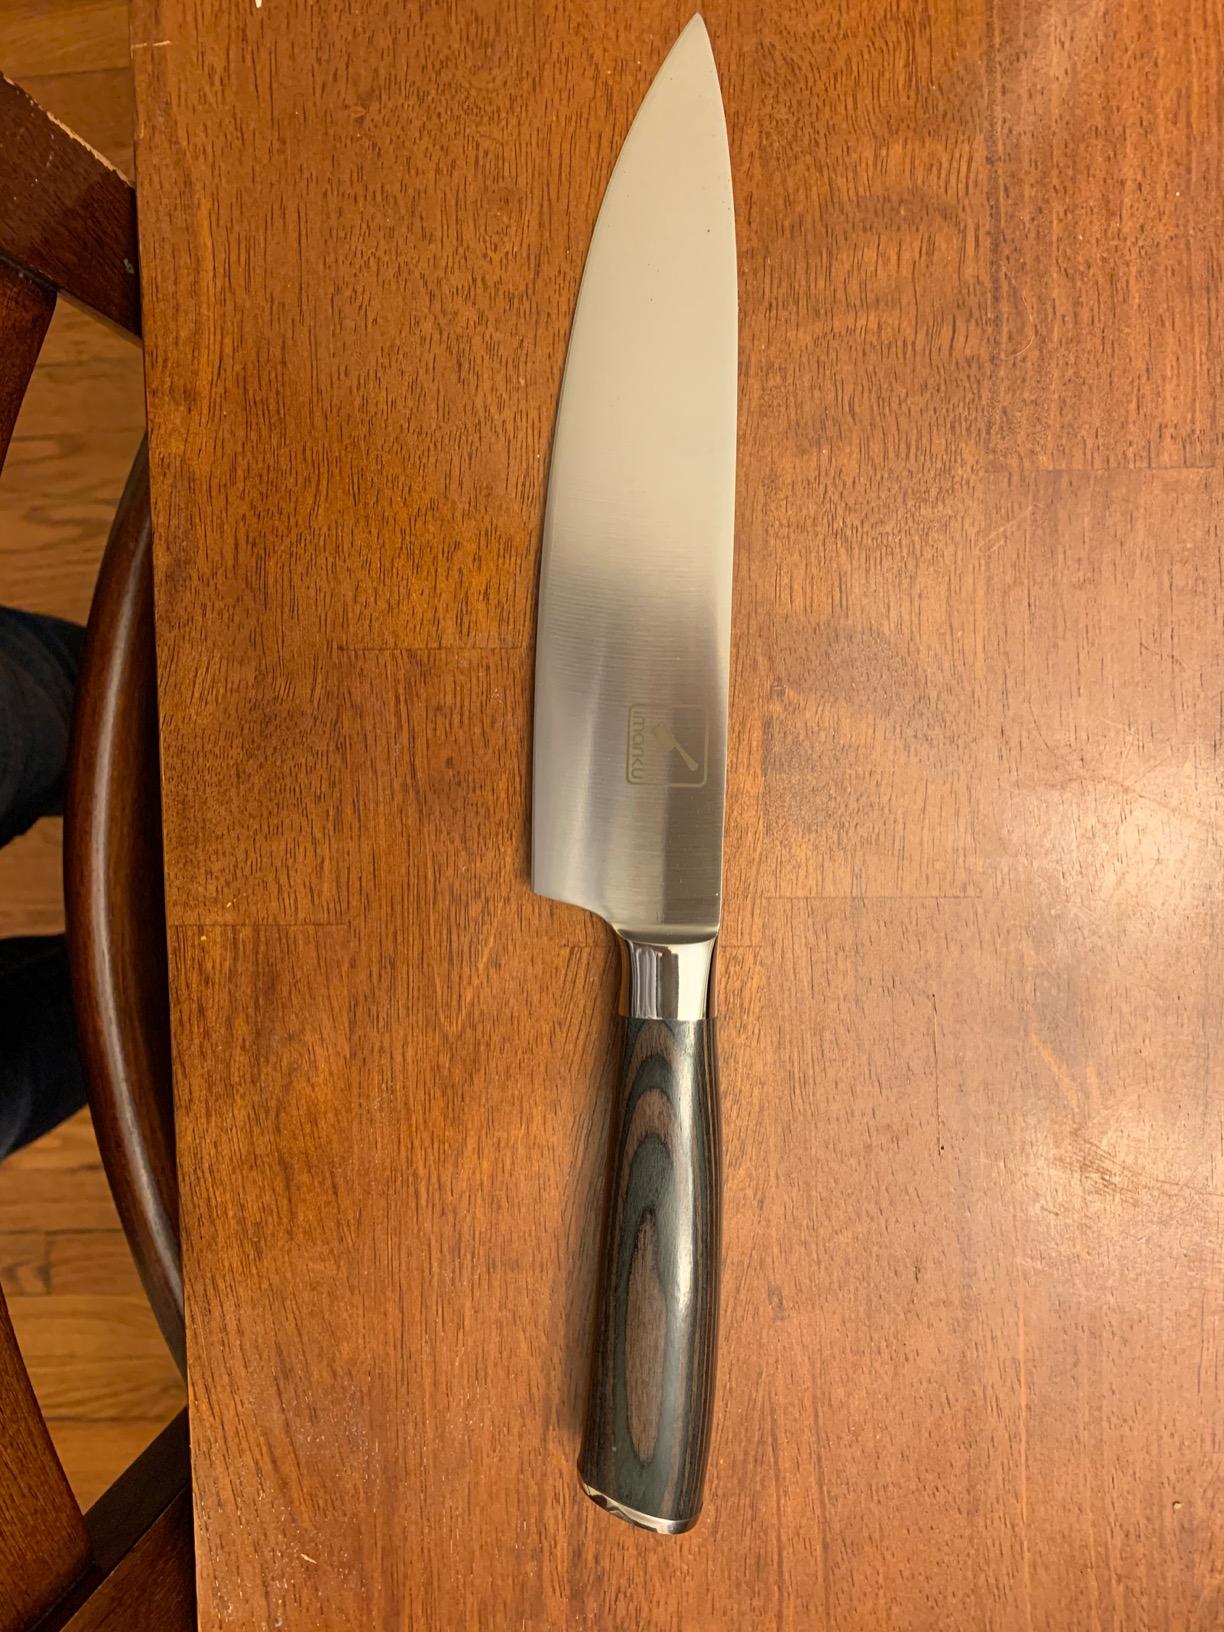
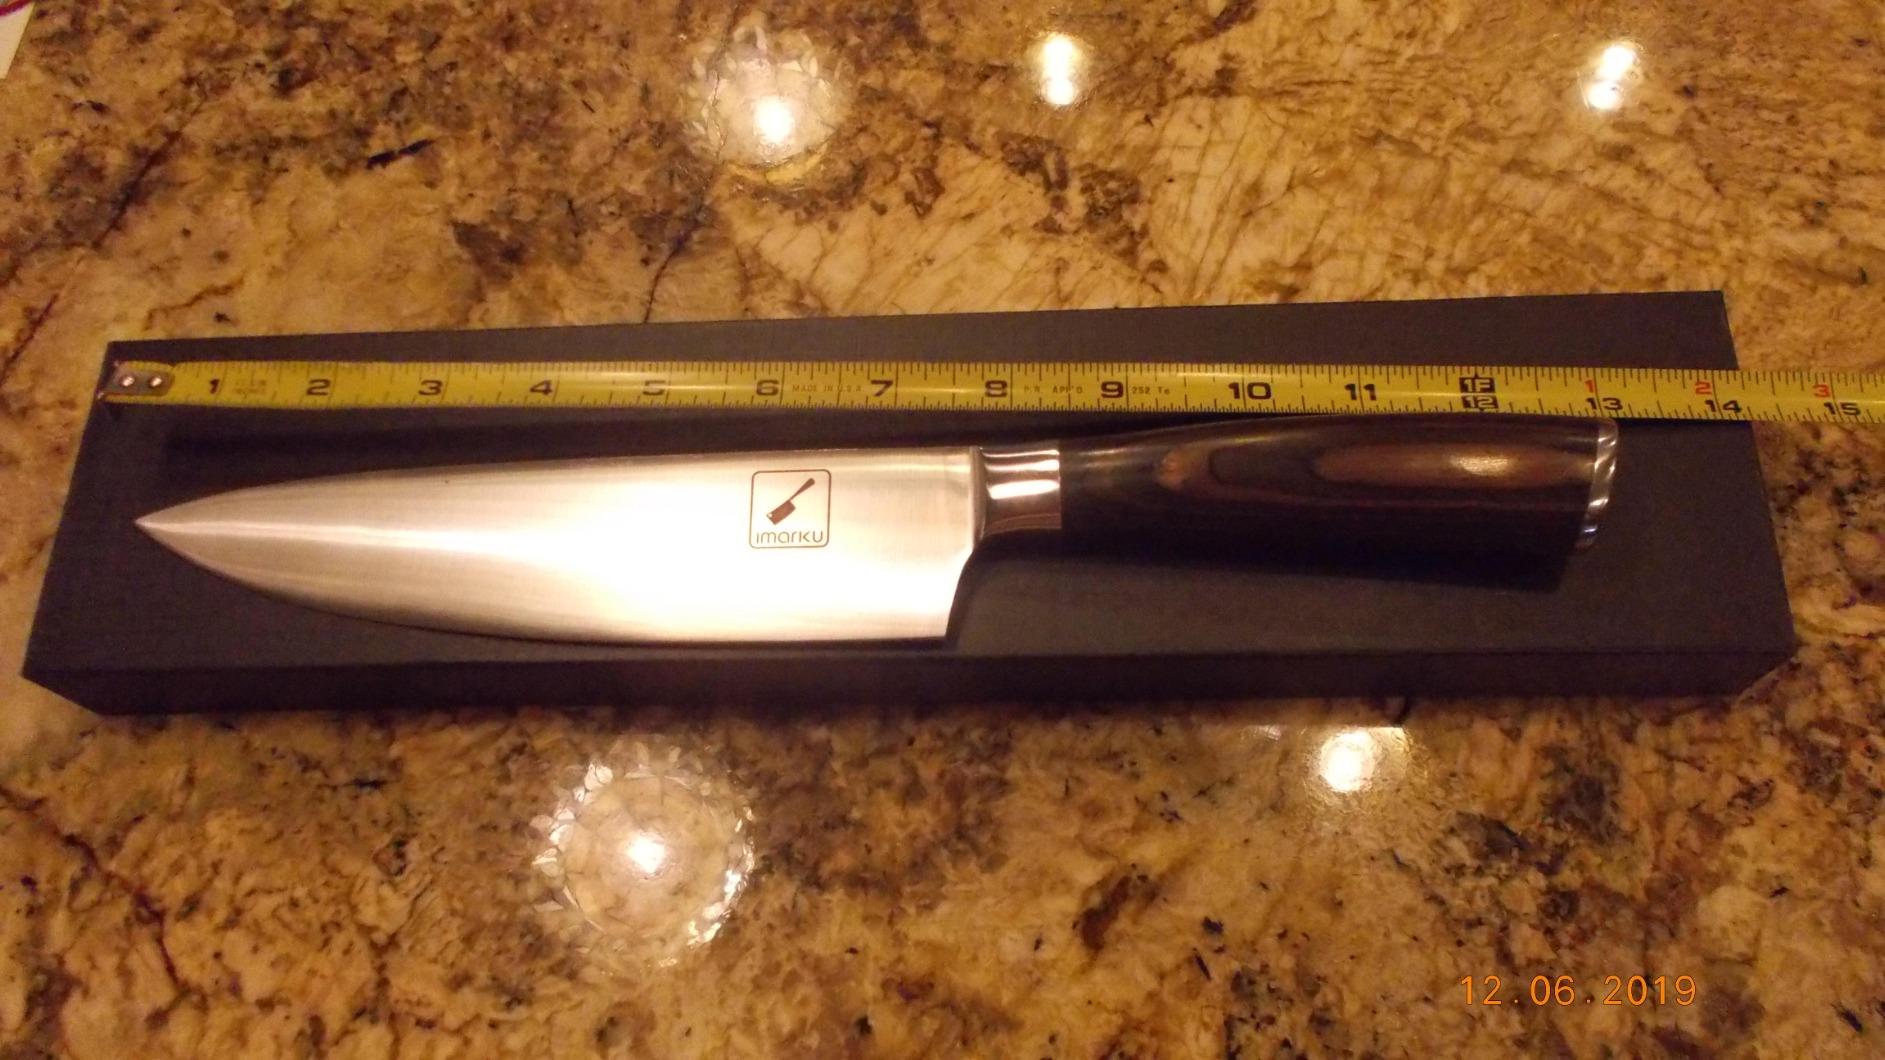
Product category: items_knife
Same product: yes